Till the World Ends

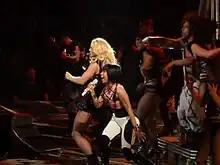
Spears and Minaj performing The Femme Fatale Remix of "Till the World Ends" at the Femme Fatale Tour

Spears first performed "Till the World Ends" at Rain Nightclub in the Palms Casino Resort on March 25, 2011. After performances of "Hold It Against Me" and "Big Fat Bass", Spears appeared wearing a black latex bodysuit covered in red lights and surrounded by her dancers, while the stage was filled with ladders and LED lighting. At the end, she ascended the ladders and ended up on a platform, gyrating from above the room. As fireworks lit the stage, Spears danced and tossed her hair as the song closed. She also taped performances of "Hold It Against Me", "Big Fat Bass" and "Till the World Ends" at the Bill Graham Civic Auditorium on March 27, 2011, that aired on "Good Morning America" on March 29, 2011. The same day, Spears performed the set on "Jimmy Kimmel Live!". On May 22, 2011, she briefly performed the song at the "Billboard" Music Awards in the MGM Grand Garden Arena. After Minaj performed "Super Bass", she started to sing the rap verse of the Femme Fatale Remix. Spears emerged onstage for the chorus and performed alongside Minaj and her back up dancers while walking to a minor stage.